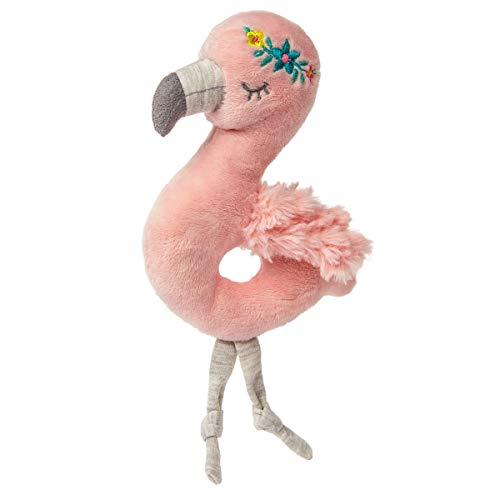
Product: Mary Meyer Stuffed Animal Soft Toy Baby Rattle, 6-Inches, Tingo Flamingo
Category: Toys & Games | Baby & Toddler Toys | Rattles & Plush Rings
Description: Tingo Flamingo: rattle has soothing, super-soft pink fabric with fluffy wings, soft grey beak, and dangling legs with knotted knees.
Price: $9.99
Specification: ProductDimensions:6x2.5x4inches|ItemWeight:1.12ounces|ShippingWeight:1.12ounces(Viewshippingratesandpolicies)|ASIN:B07TL9C3SL|Itemmodelnumber:0719771431301|Manufacturerrecommendedage:3yearsandup